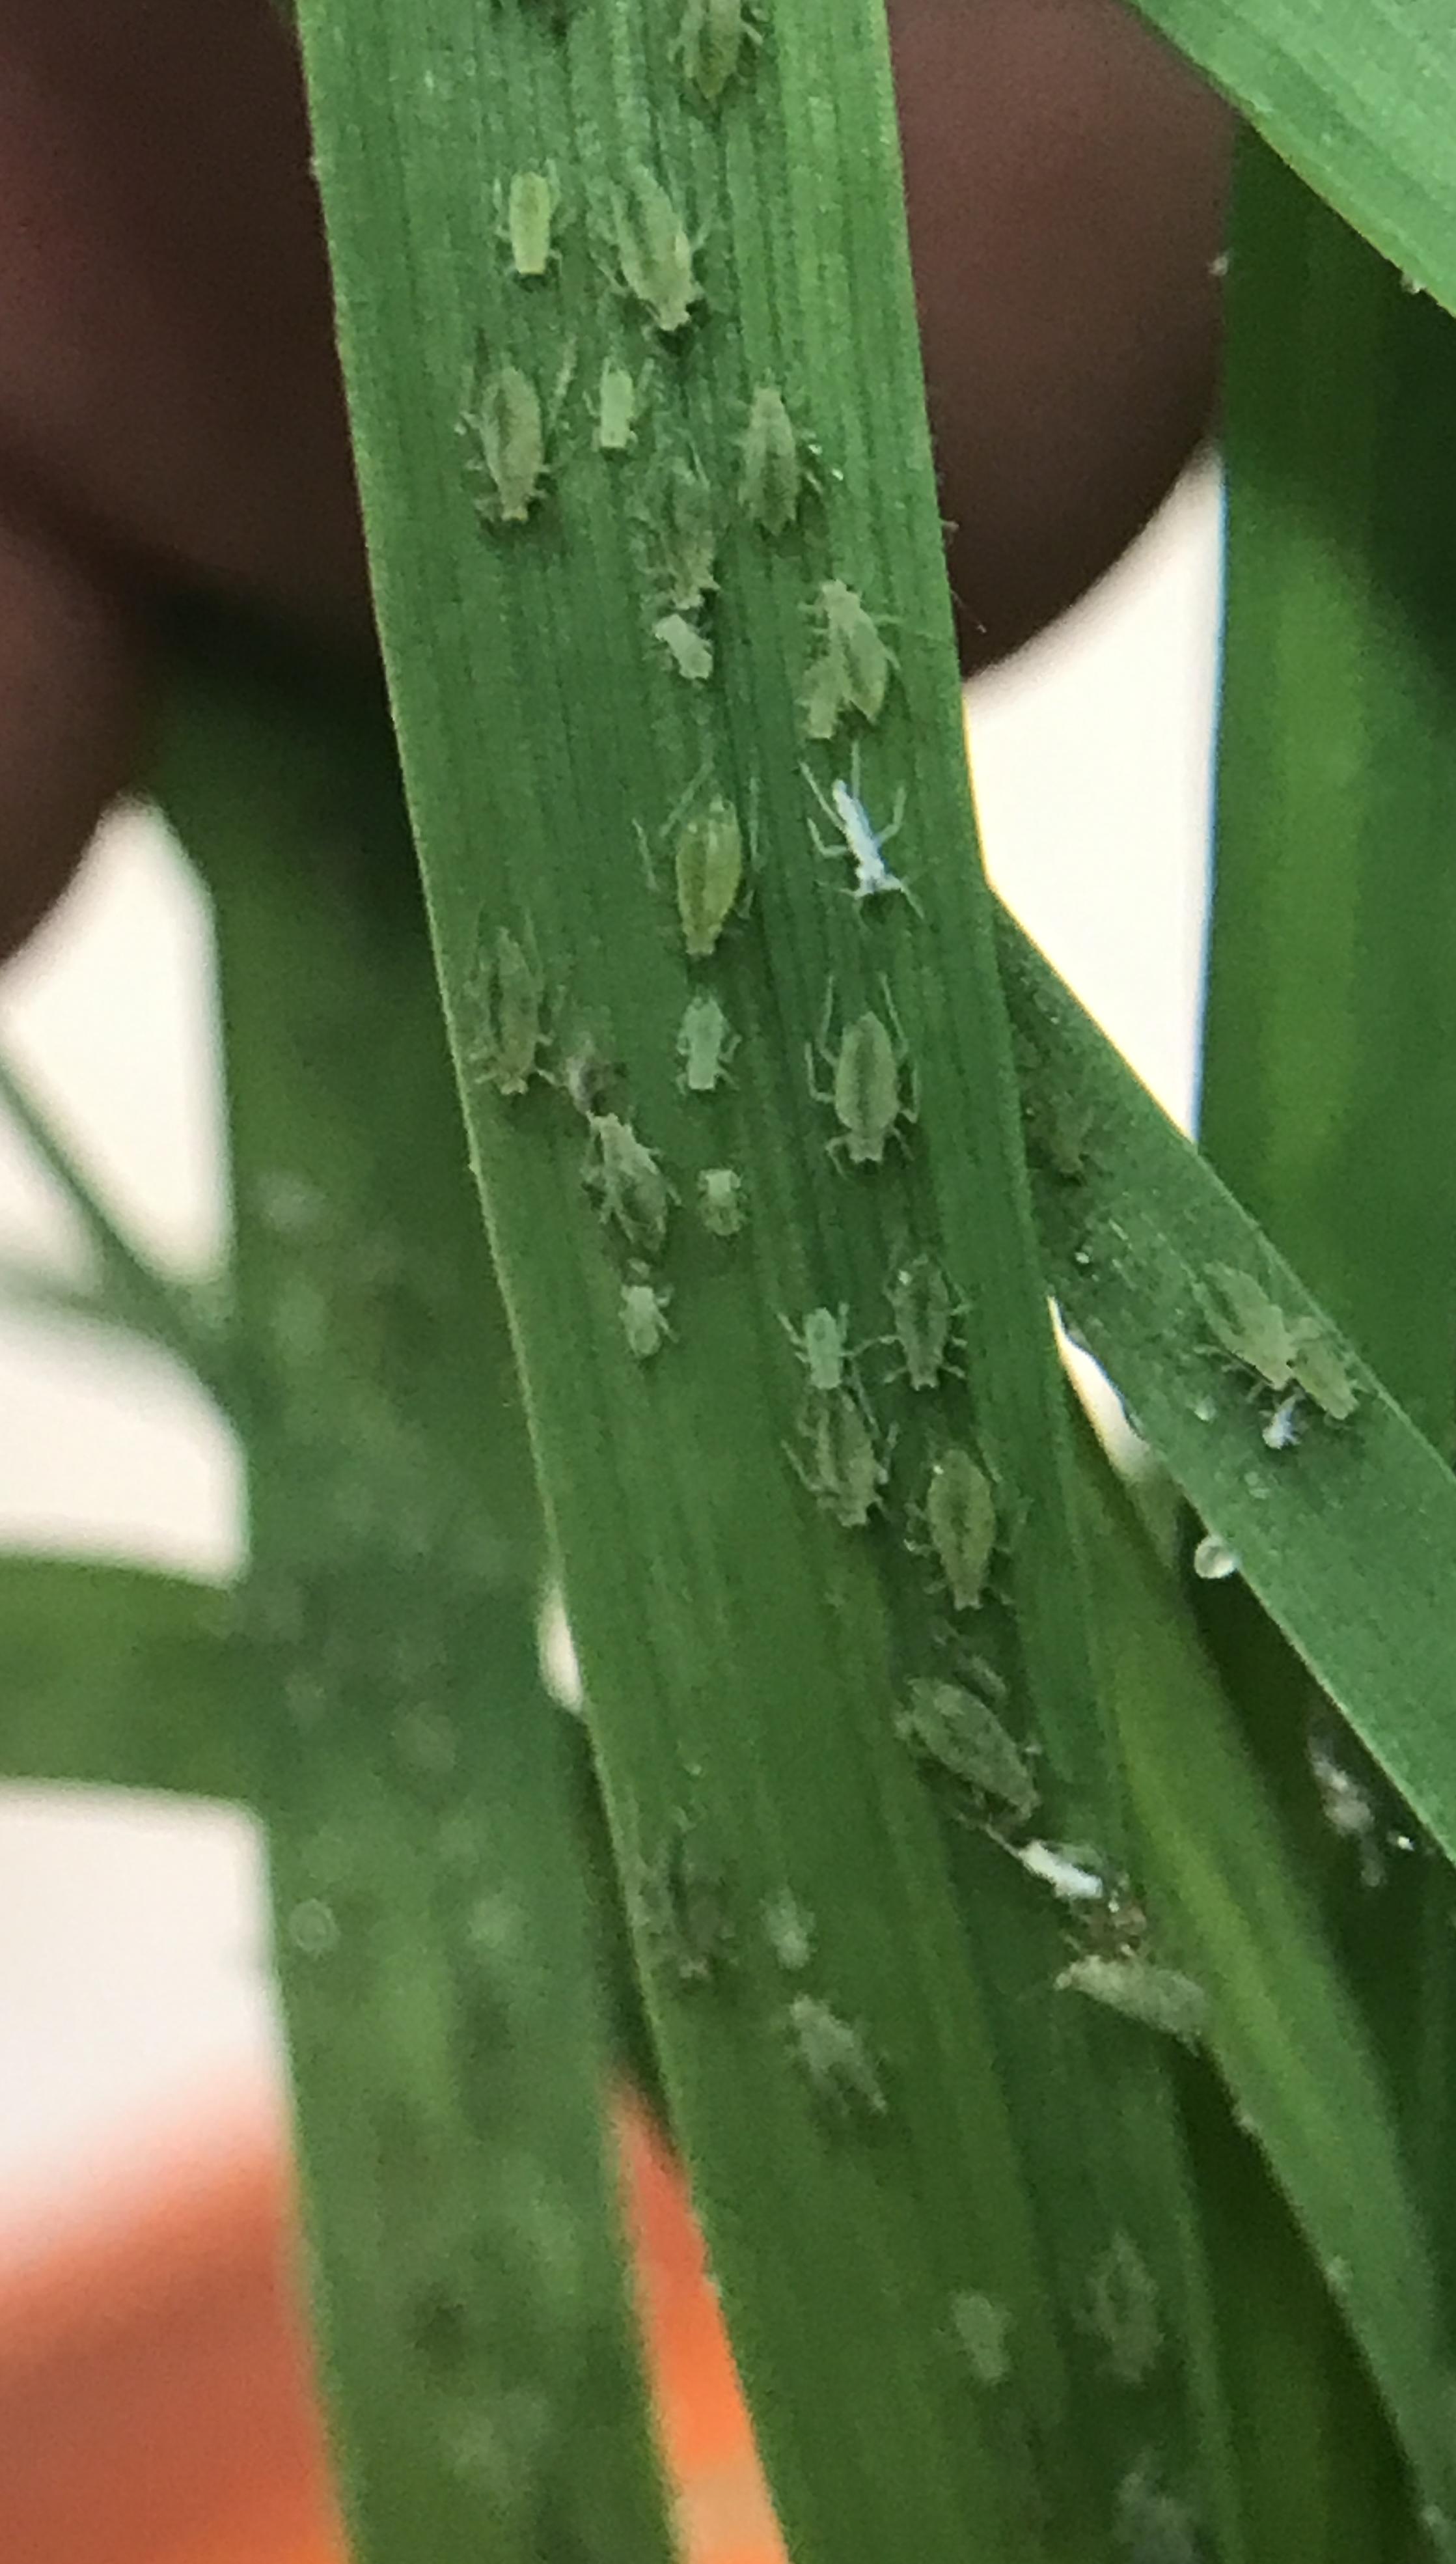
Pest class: rose_grain_aphid